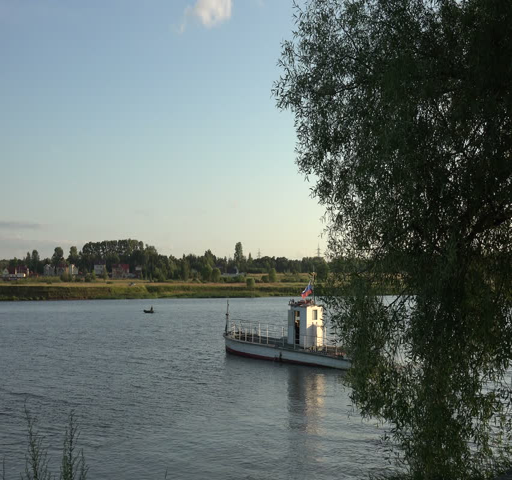
taxi pick up people to the other side